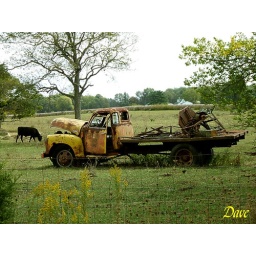
An old pickup truck rusts away in a cow pasture in Adams County, Ohio